Geography of Prince Edward Island

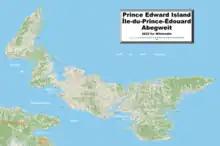
Detailed map of Prince Edward Island

Prince Edward Island (PEI) consists of the capital city Charlottetown, as well as urban towns Cornwall and Stratford and a developing urban fringe. A smaller urban area surrounds Summerside Harbour, situated on the southern shore west of Charlottetown Harbour, and consists primarily of the city of Summerside. As with all natural harbours on the island, Charlottetown and Summerside harbours are created by rias. (See also a list of communities in Prince Edward Island.) The highest point of land is located at Springton in Queens County, rising above sea level.